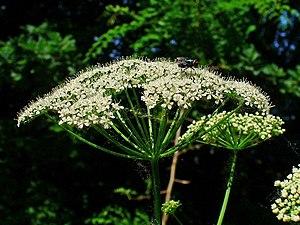
L'égopode podagraire, aussi appelé herbe aux goutteux, podagraire, petite angélique ou herbe de saint Gérard, est une plante herbacée vivace de la famille des Apiaceae.